Joe Biden 1988 presidential campaign

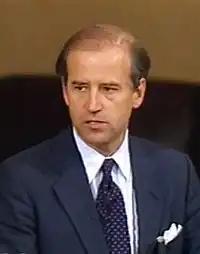
Biden in 1986

Biden had dreams of running for president since his college days. He had been mentioned among possible contenders in the 1984 presidential election. He had considered the notion in 1983, urged on by pollster Pat Caddell, who thought there was space for a young candidate. A fiery speech he gave to several Democratic audiences had simultaneously scolded Democrats for outdated thinking and encouraged them regarding future directions, and had gained him some notice in the party. However, Biden did not enter the race that season. Nonetheless, he won one vote at the 1984 Democratic National Convention.